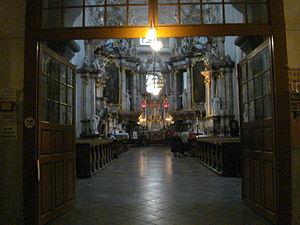
L'église du Saint-Esprit et l'ancien couvent dominicain attenant, font partie d'un ensemble baroque du centre historique de la ville de Vilnius. L'église, dont le plan est en croix latine, a trois nefs, mesure 57 m de long pour 26 m de large et peut contenir 1 450 fidèles. Elle appartient à l'archidiocèse de Vilnius et les messes quotidiennes y sont célébrées en langue polonaise.